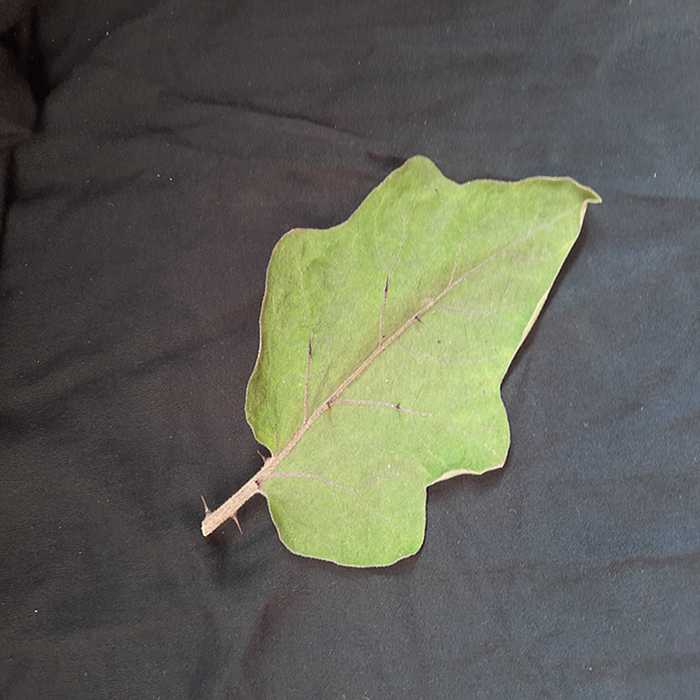
Plant: Eggplant
Label: Eggplant fresh leaf